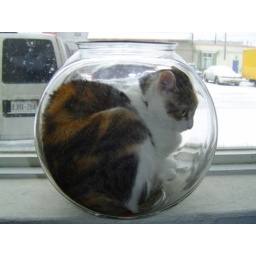
Trinity in fish bowl